Sylvain Frécon

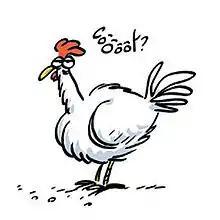
Sylvain Frécon

Sylvain Frécon (born 1972 in Bourges) is a French colorist and cartoonist.